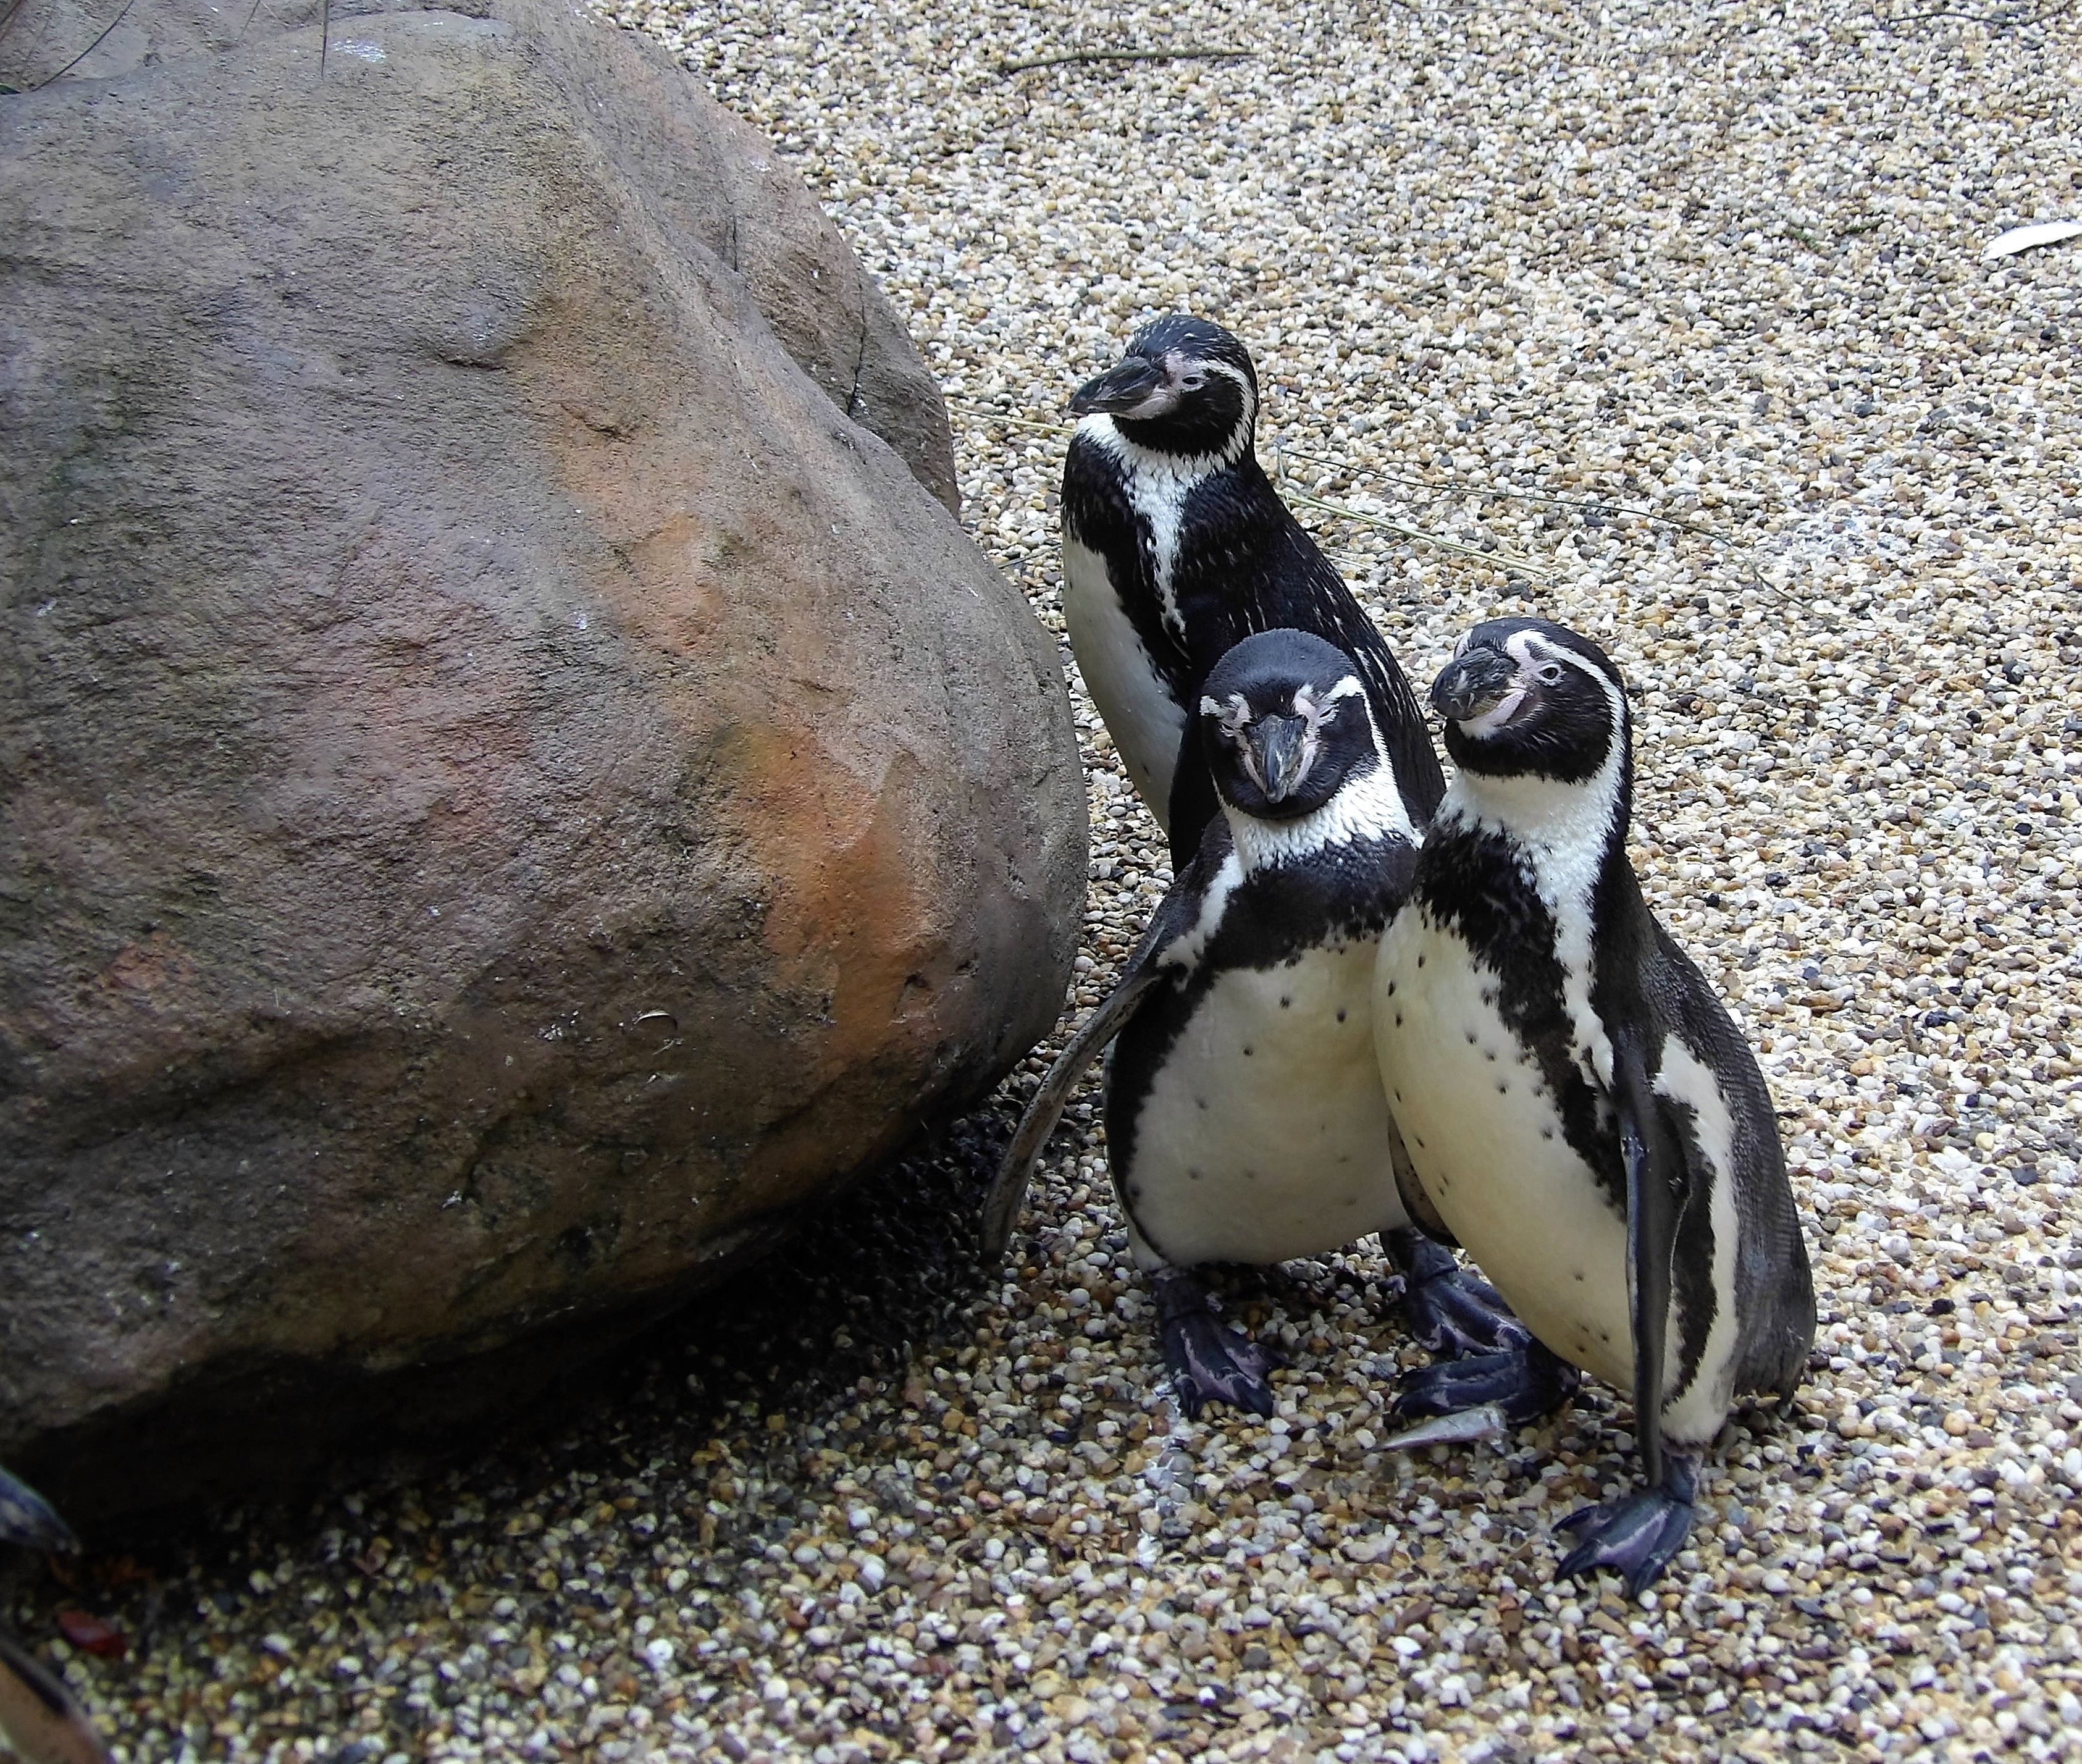
nature, rock, cold, bird, group, white, wildlife, wild, zoo, beak, black, fauna, penguin, polar, outdoors, family, three, animals, vertebrate, penguins, trio, antarctica, flightless bird